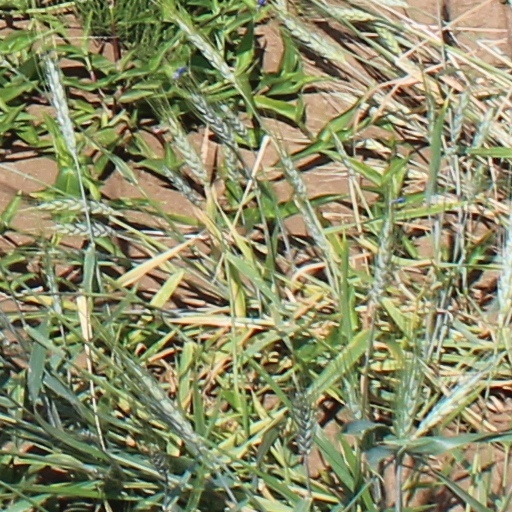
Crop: wheat